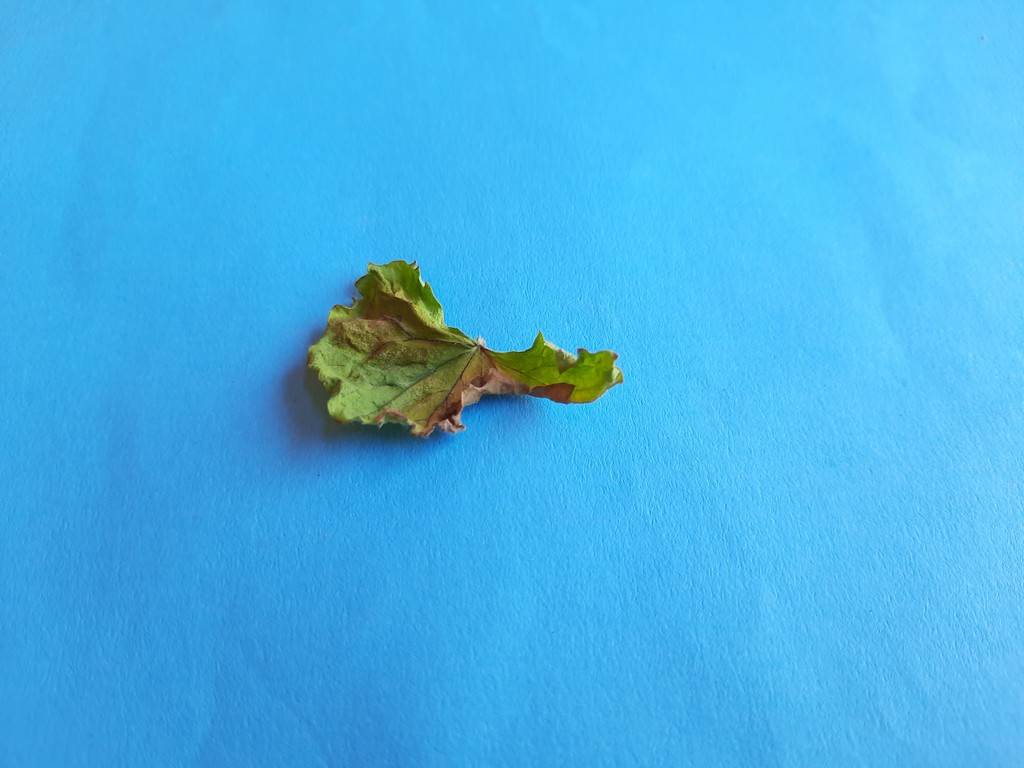
Label: Dried